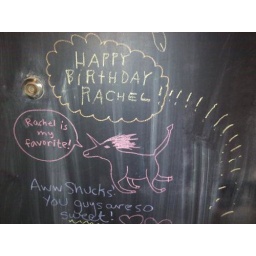
drawn by me and patrick on the bathroom wall at the side street.